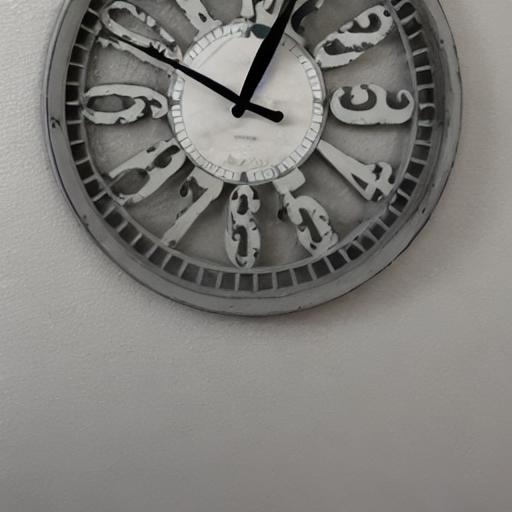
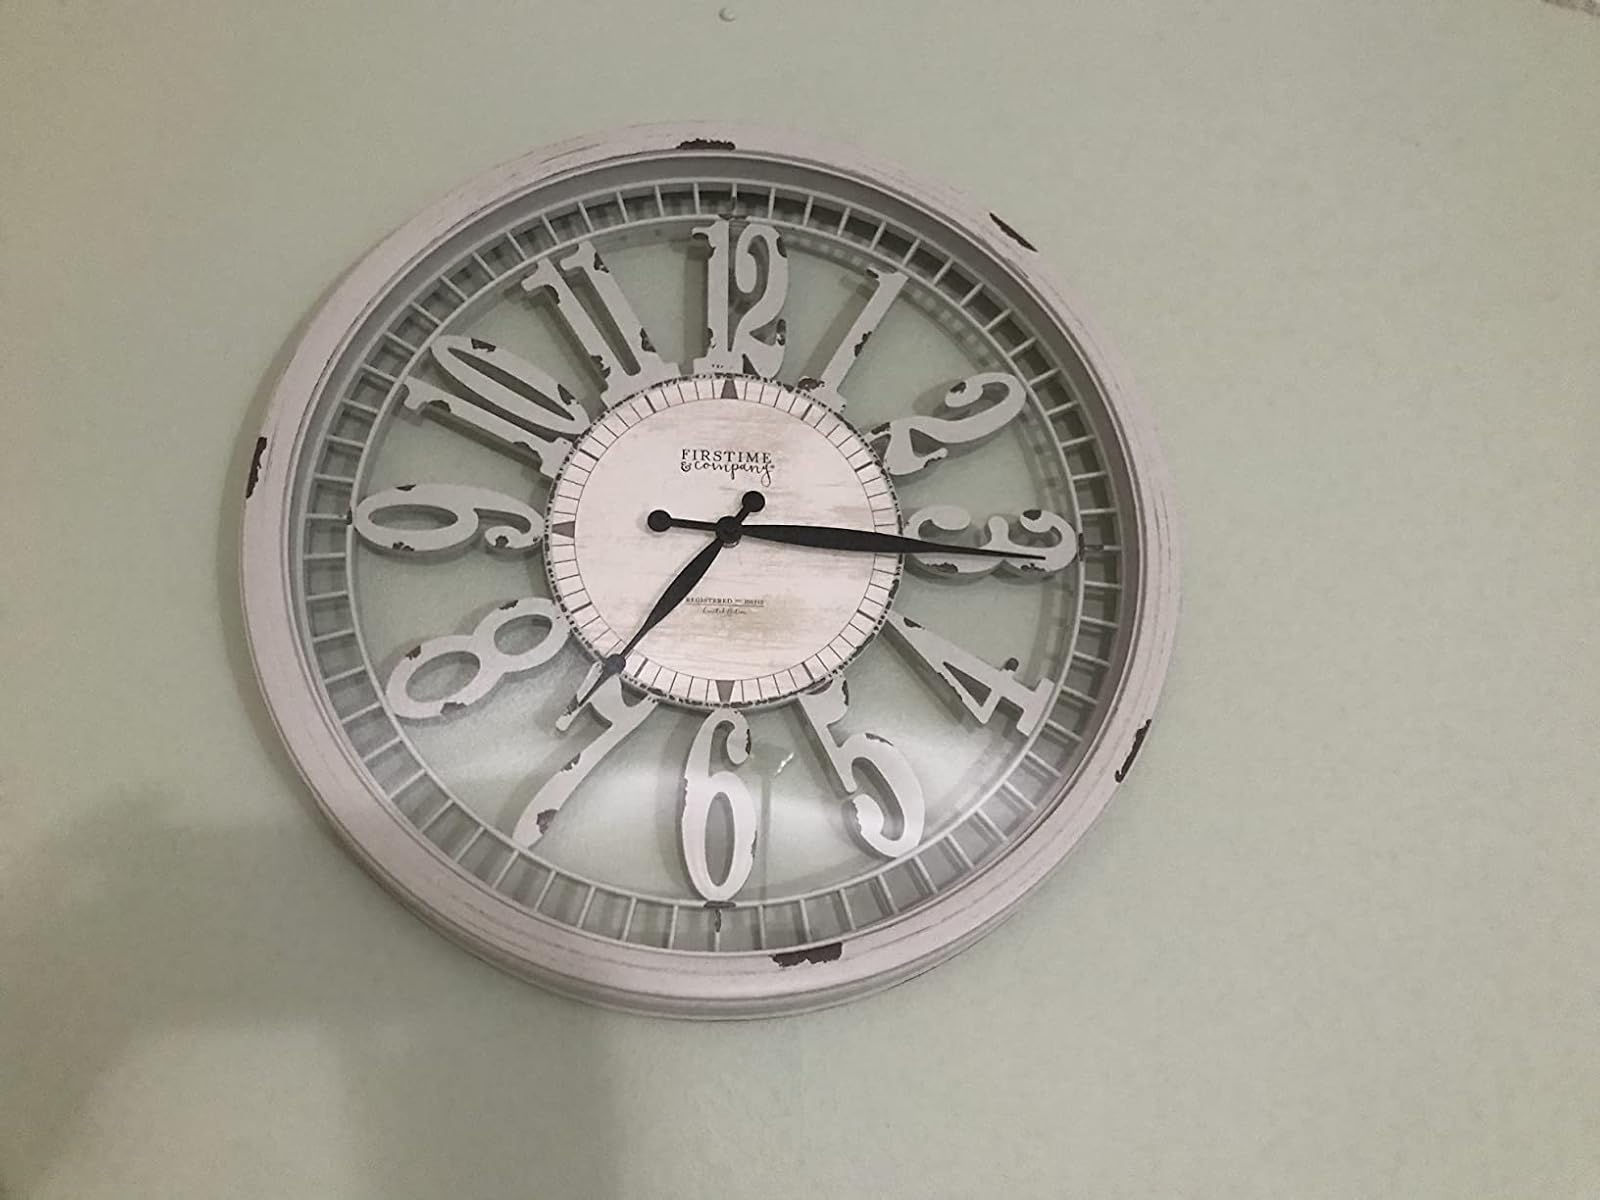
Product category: clock
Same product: no